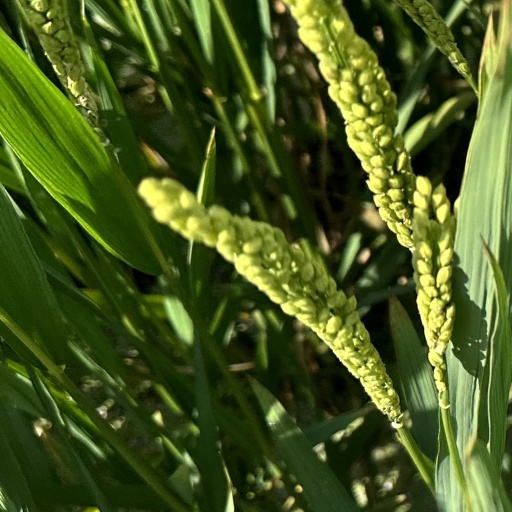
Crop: rice